Cortona

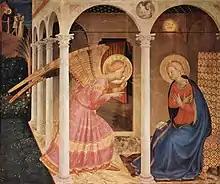
The Fra Angelico "Annunciation"

An Etruscan presence is found archaeologically from the late Villanovan while there is no such evidence of an Umbrian origin of the city. Between the 8th and 7th centuries BC it became an important member of the Etruscan League or a "lucumonia". Most likely, Cortona became a very powerful city thanks to its strategic position, which allowed a wide control of nearby territory.